Maccabi Tel Aviv F.C.

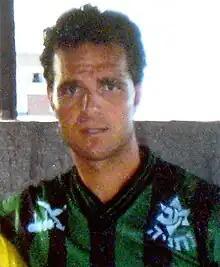
Avi Cohen played for the club for 13 seasons

Among the great Maccabi players of the time were strikers Benny Tabak and Vicky Peretz and the late Avi Cohen, who earned the nickname "Libero" (from the Italian, a fullback who is given freedom – libero – to roam from his position to play a role in offence as well) and is thought to be one of the greatest defenders in the history of Israeli football. One of his most memorable goals was in a 2–0 derby victory over Hapoel Tel Aviv in 1978, when the defender struck an absolutely unstoppable ball from the edge of the area straight into the opposition net. Vicky Peretz and Benny Tabak are remembered as two of the greatest strikers in the history of the club, with the former scoring 67 and the latter 121 goals in the yellow and blue jersey of Maccabi Tel Aviv.